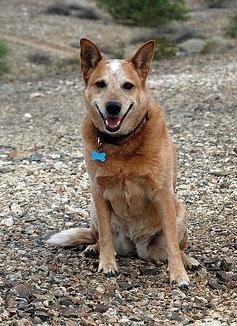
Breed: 217-n000079-dingo